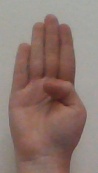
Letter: kaaf